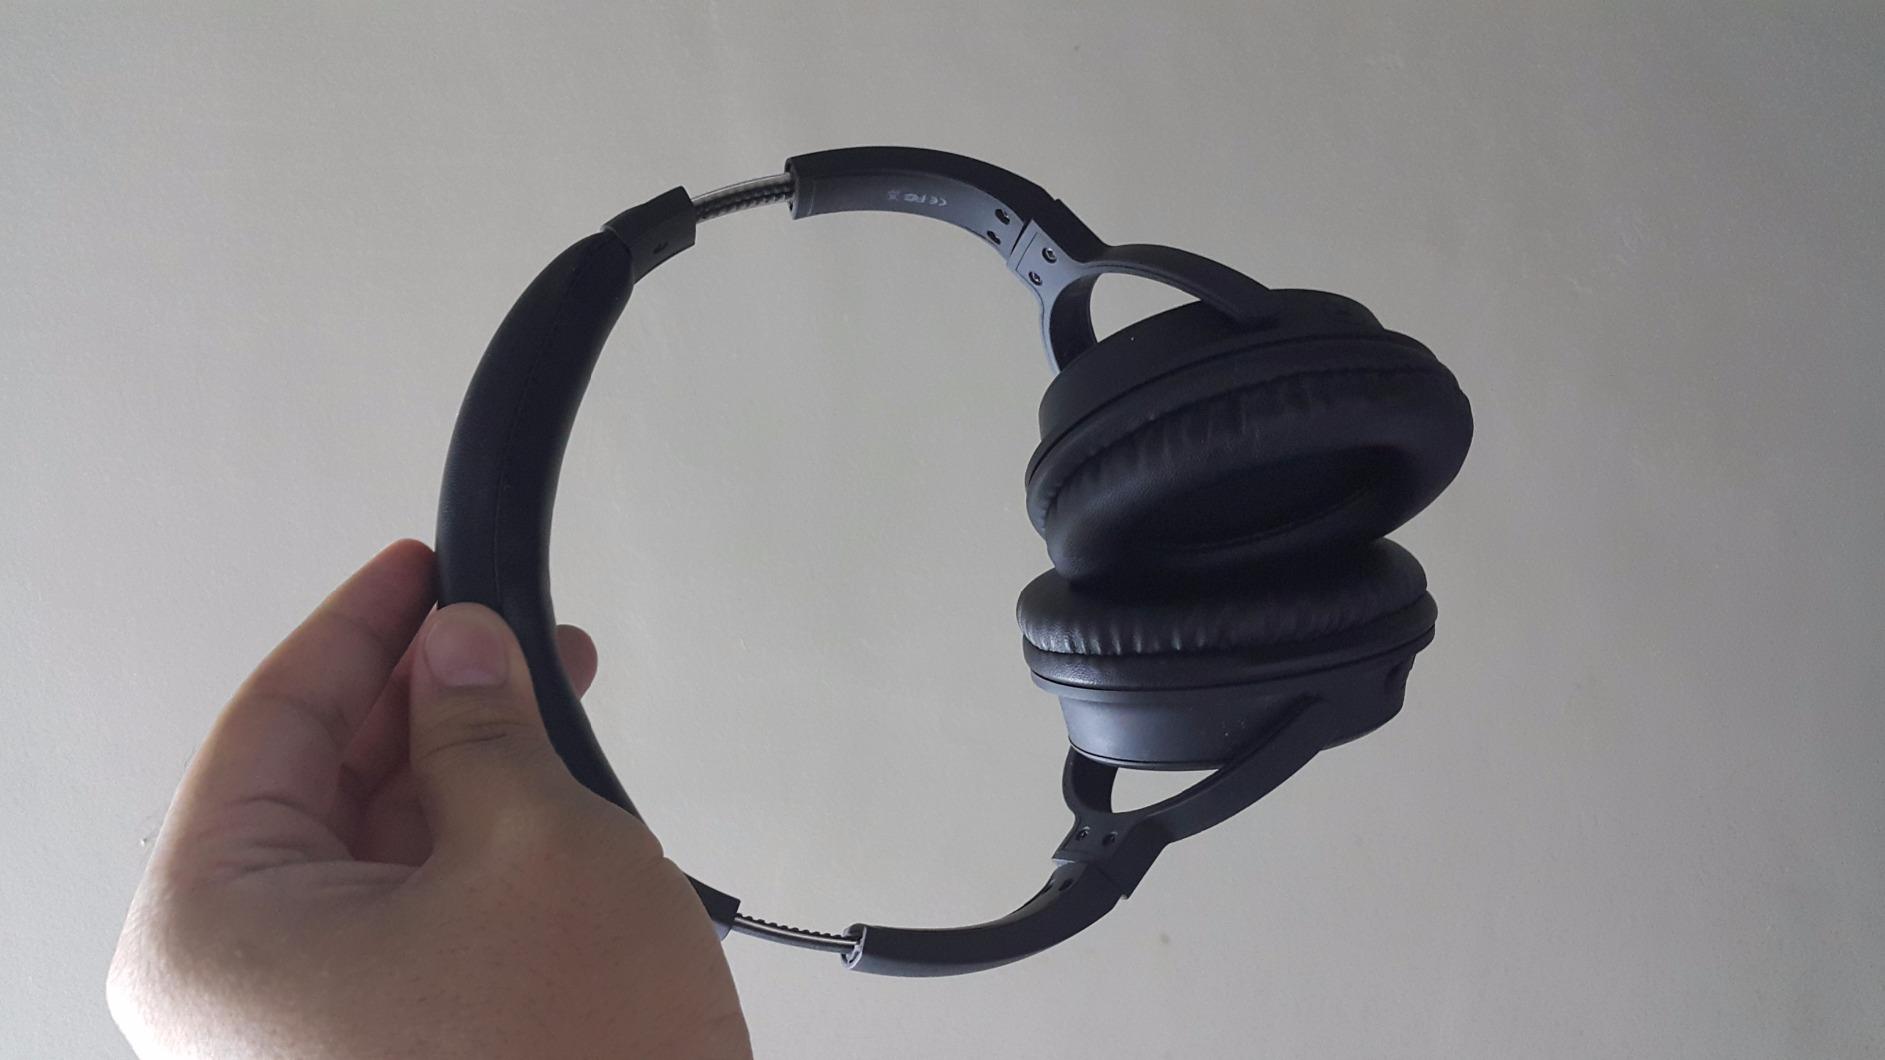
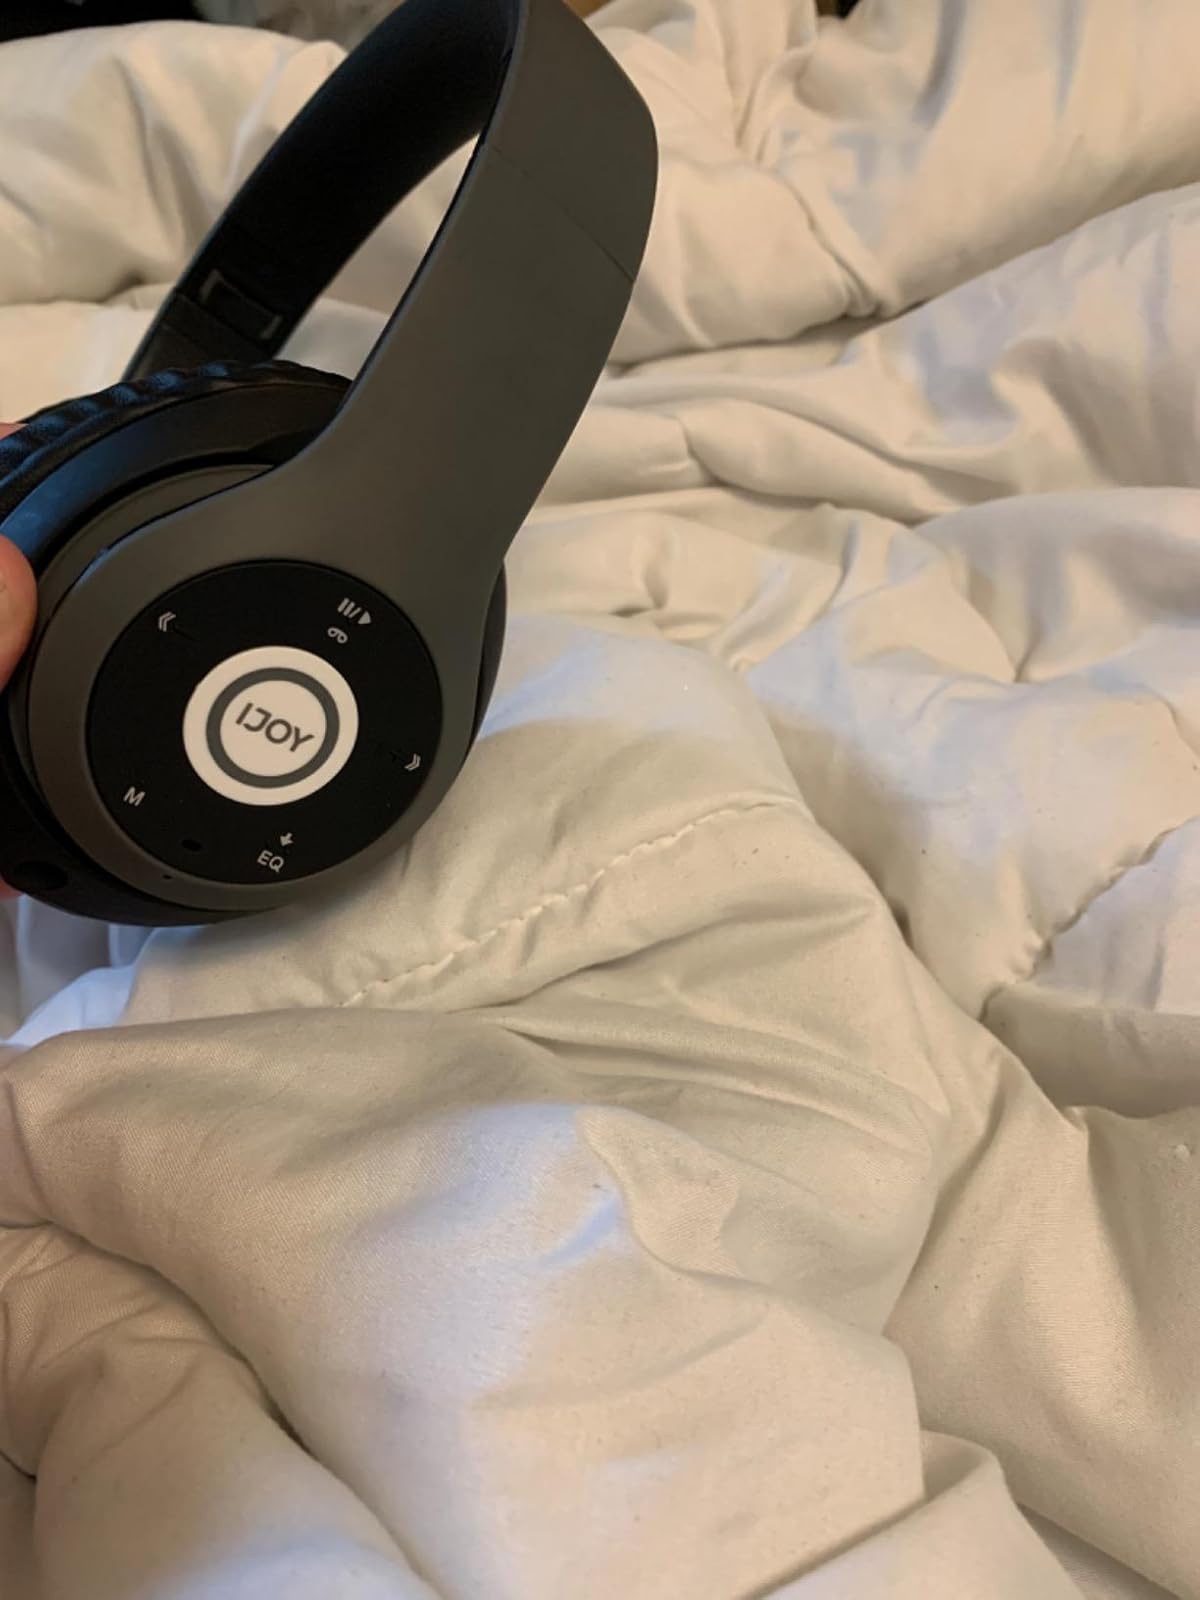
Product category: headphones
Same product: no